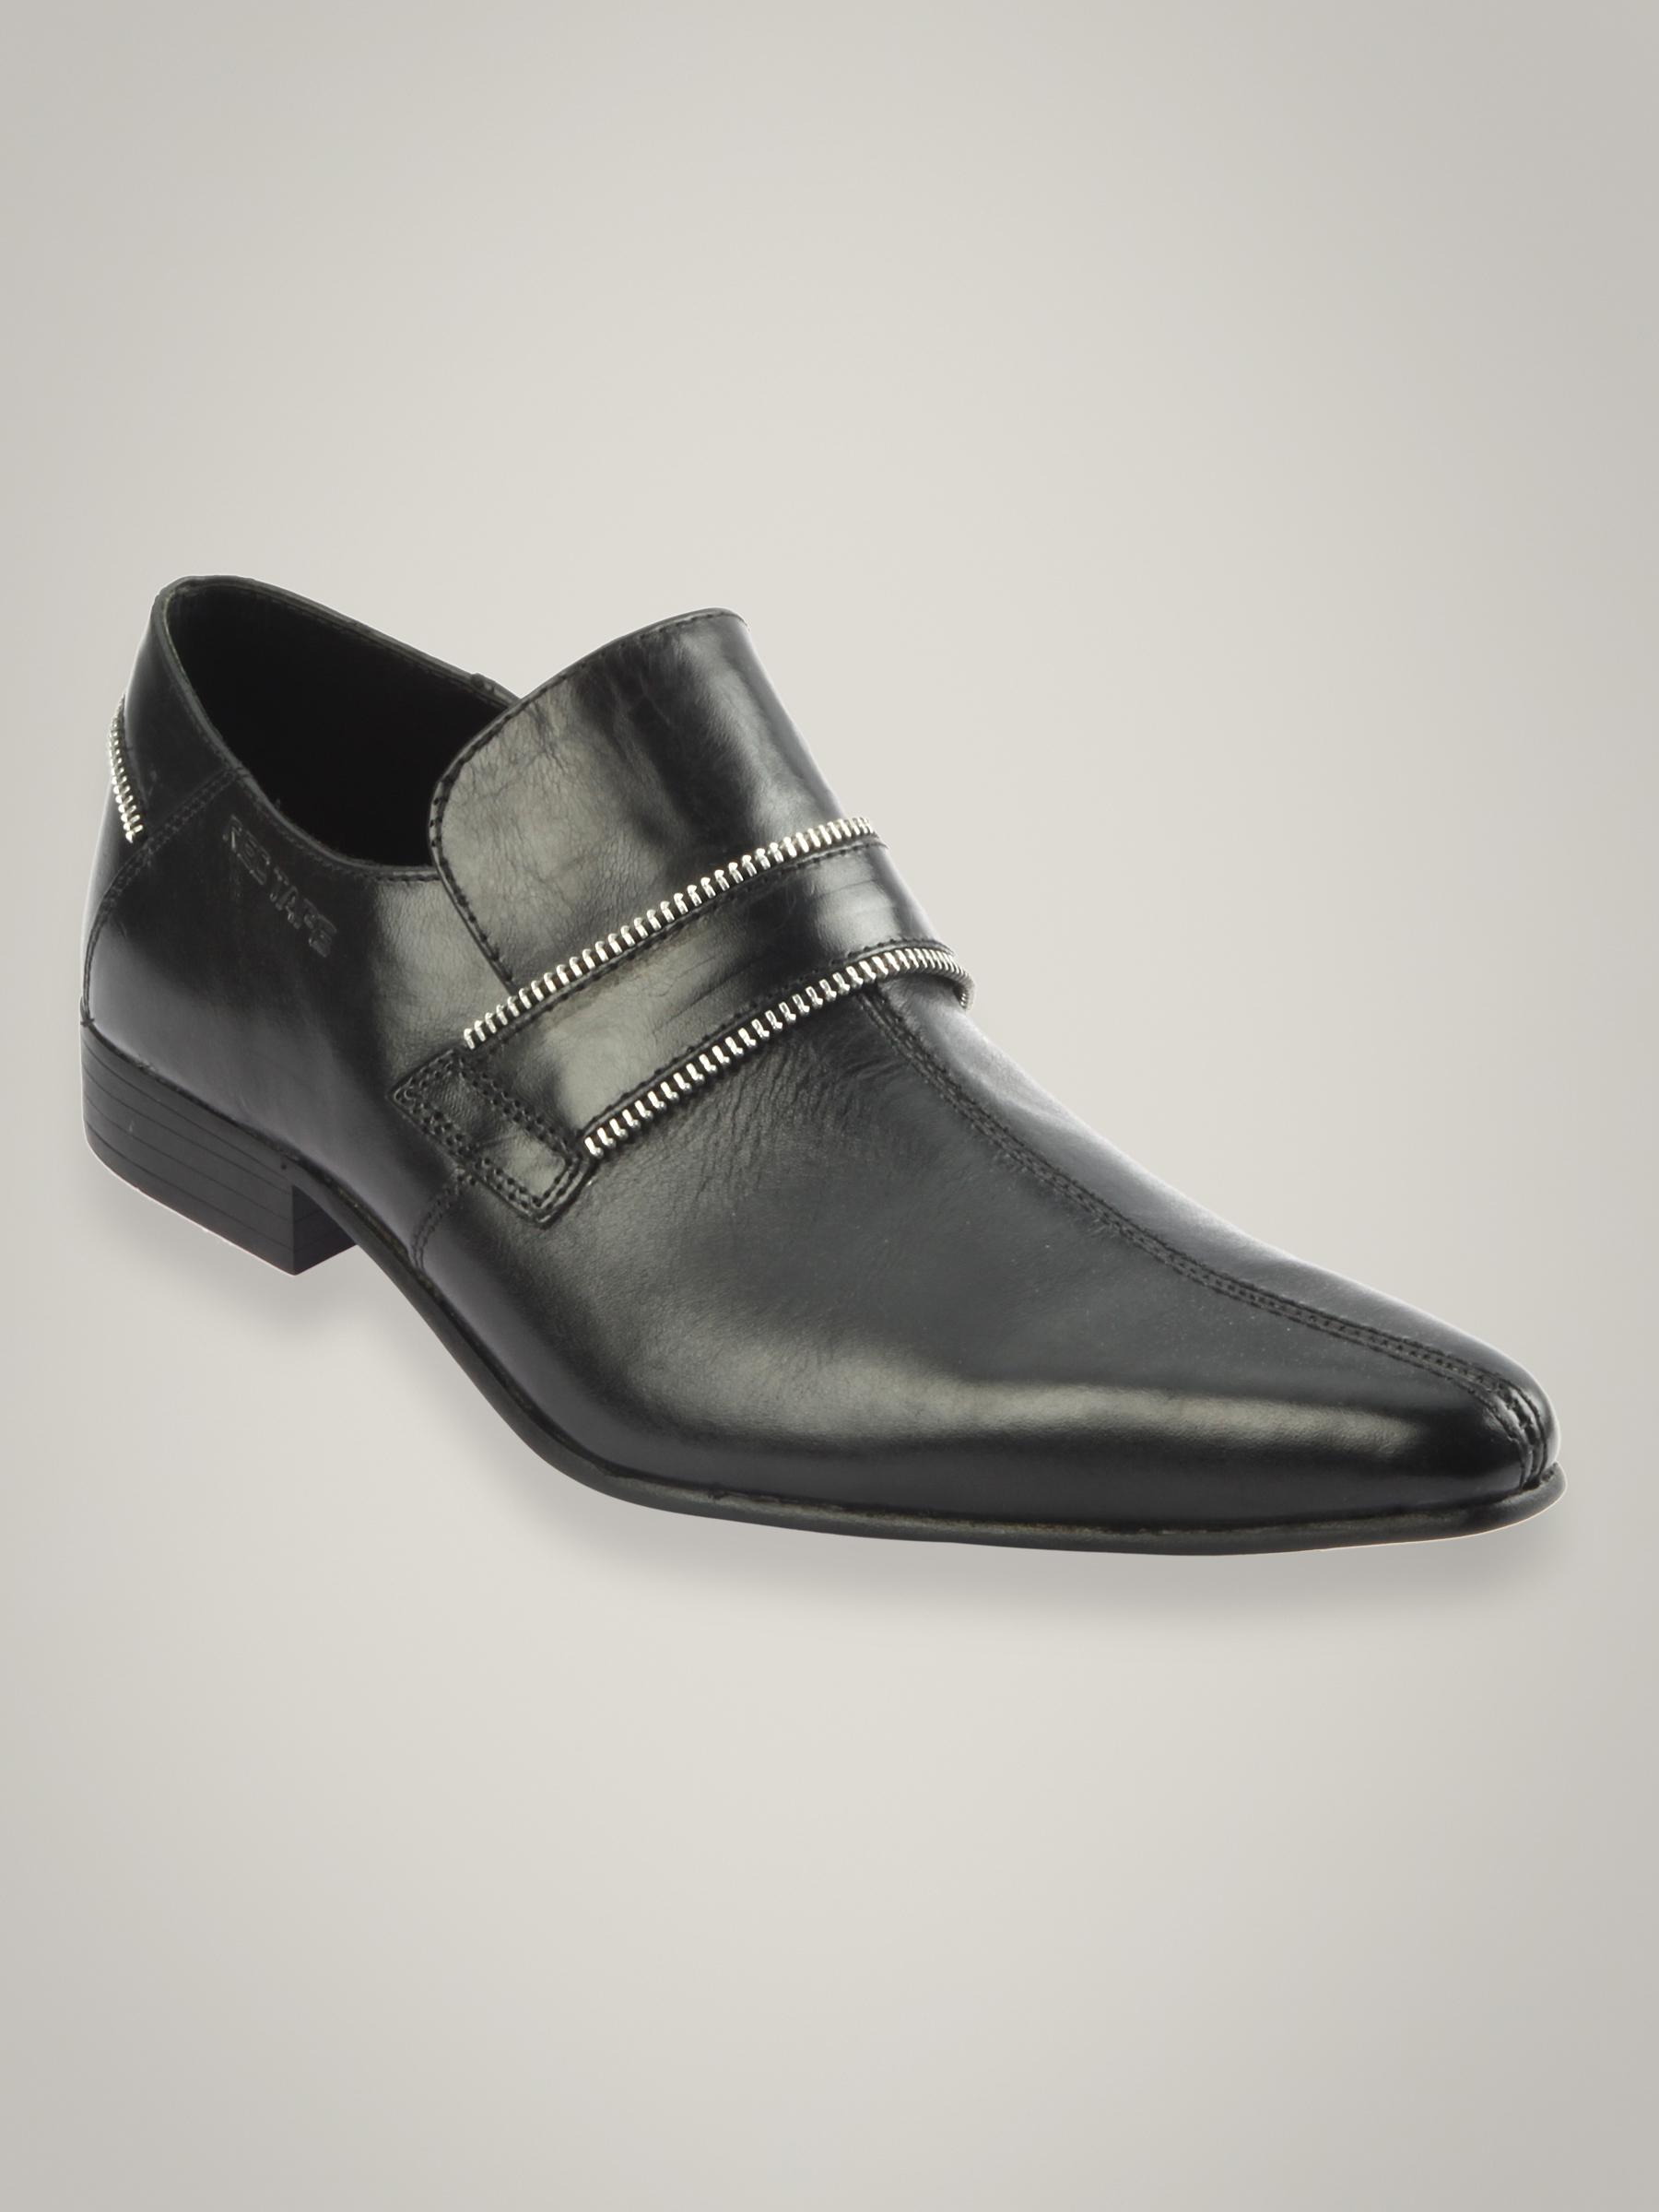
Red Tape Casual Semi Men's Shoe
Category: Footwear / Shoes / Casual Shoes
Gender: Men
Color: Black
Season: Winter 2018
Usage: Casual